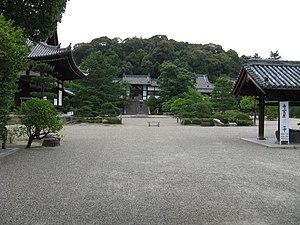
L'Eifuku-ji est un temple bouddhiste à Minamikawachi, dans la préfecture d'Osaka, au Japon. Il est affilié au bouddhisme Shingon.